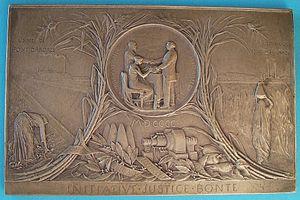
Plaque en argent pour la raffinerie Say réalisée en 1901 par Oscar Roty
Louis Auguste Say, né à Lyon, le 9 mars 1774 et décédé le 6 mars 1840 à Paris, est un industriel français. Il est le frère de l'économiste Jean-Baptiste Say.